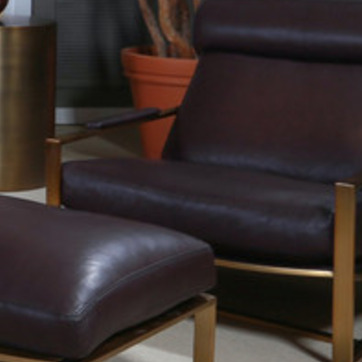
Material: leather